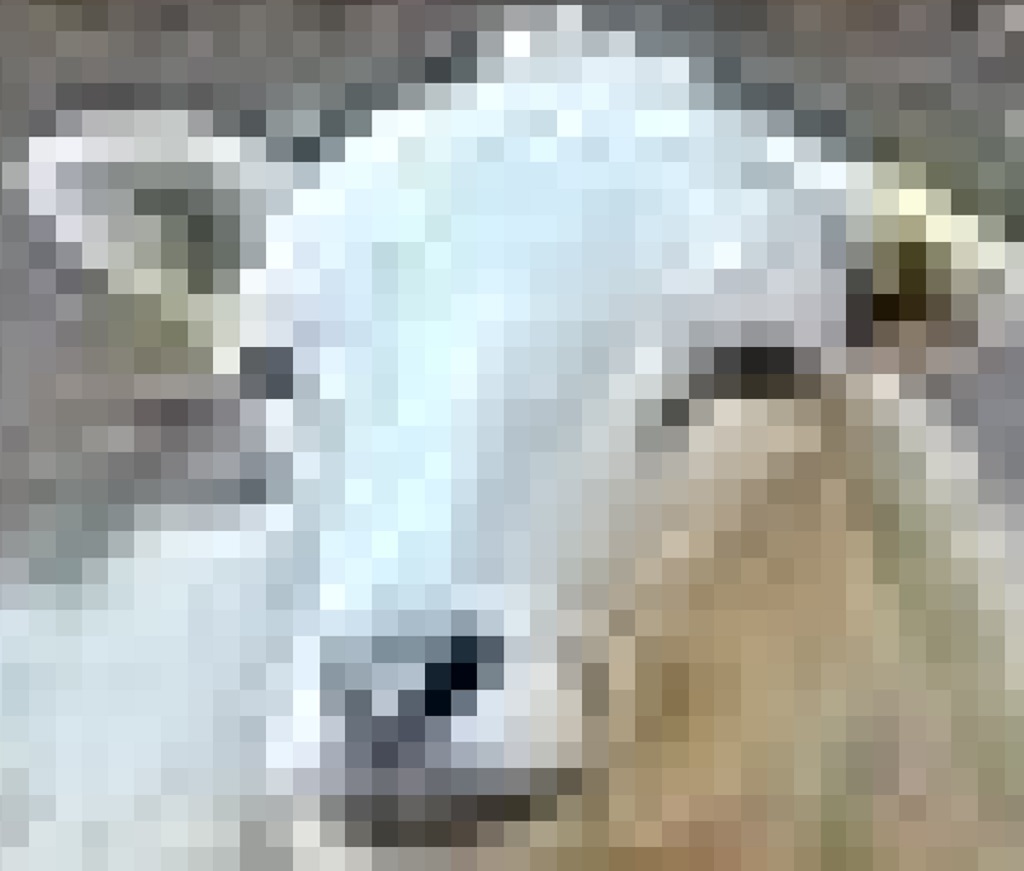
Label: no pain